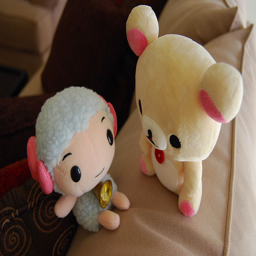
Two tiny stuffed animals with one that looks like a bear.
a close up of stuffed animals on a couch
A stuffed bear and lamb have been placed on a couch.
two little stuffed animals sitting next to each other on a couch
Two stuffed toys sitting atop of light colored couch.